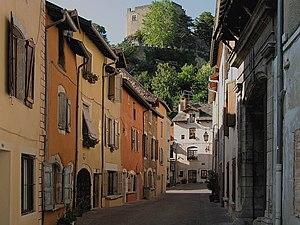
Crémieu est une commune française située dans le département de l’Isère, en région Auvergne-Rhône-Alpes.